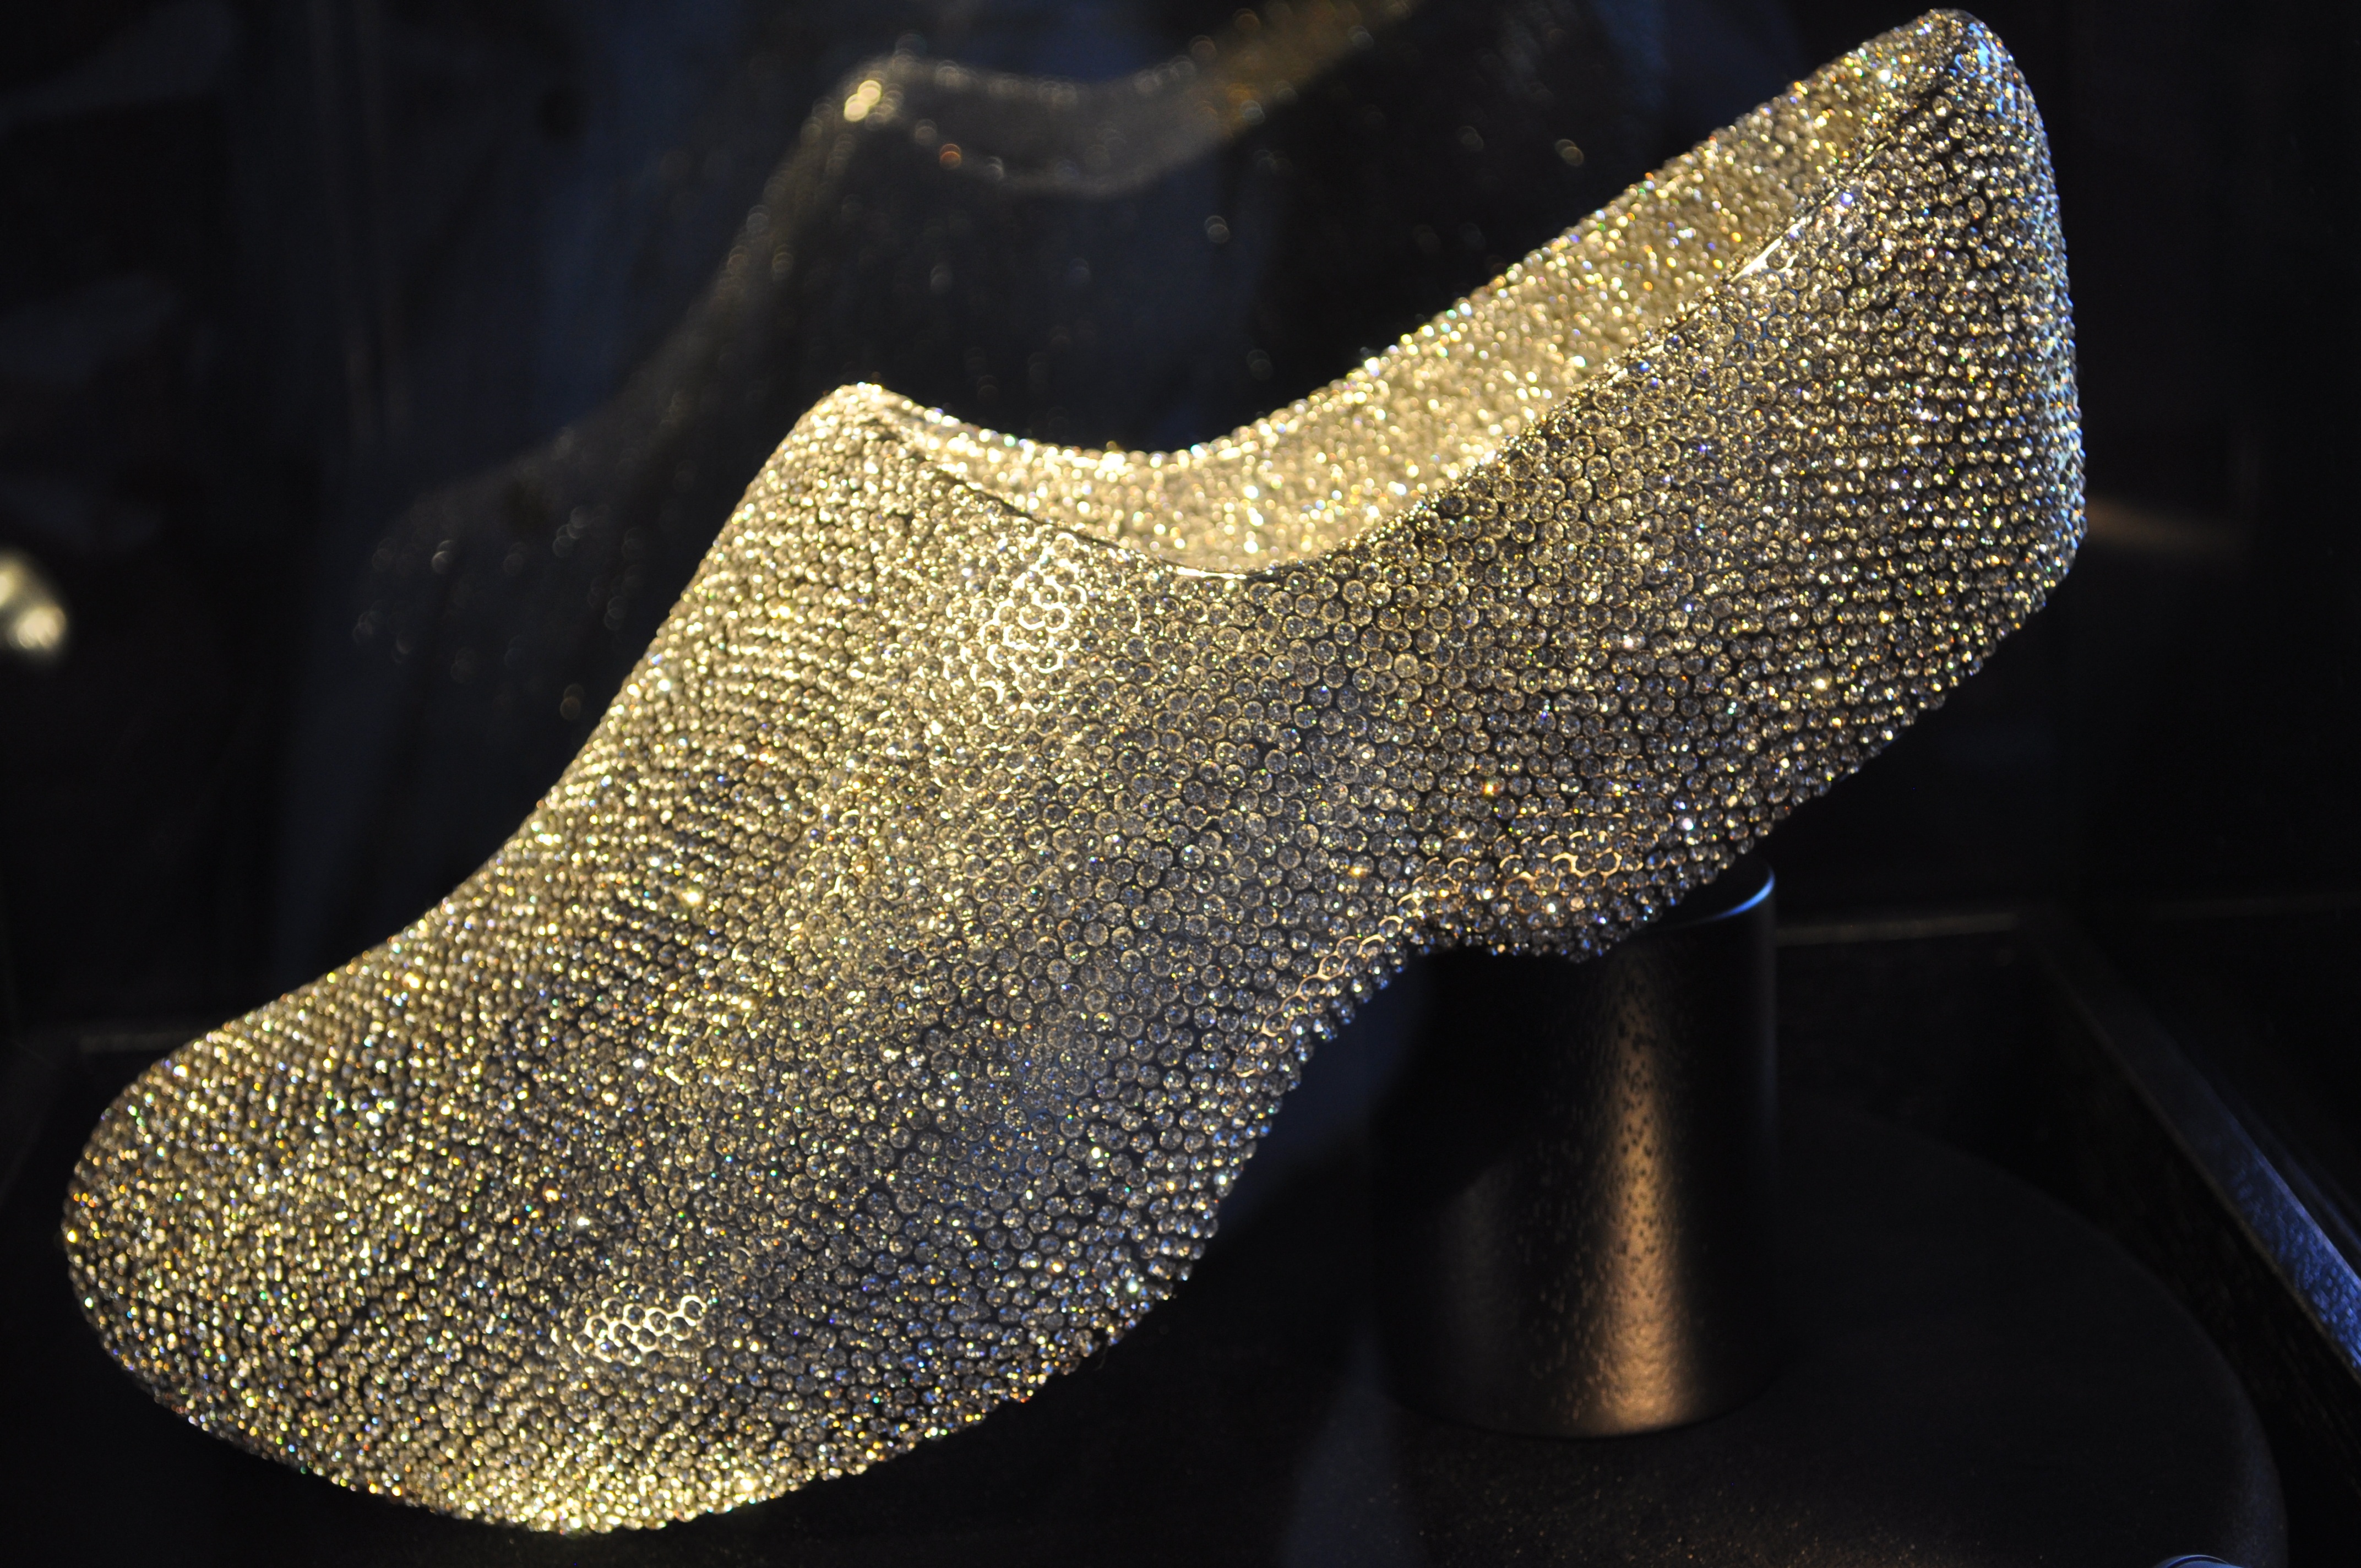
shoe, leg, human body, footwear, diamond, brilliant, unique, lux, fashion accessory, high heeled footwear, bling bling